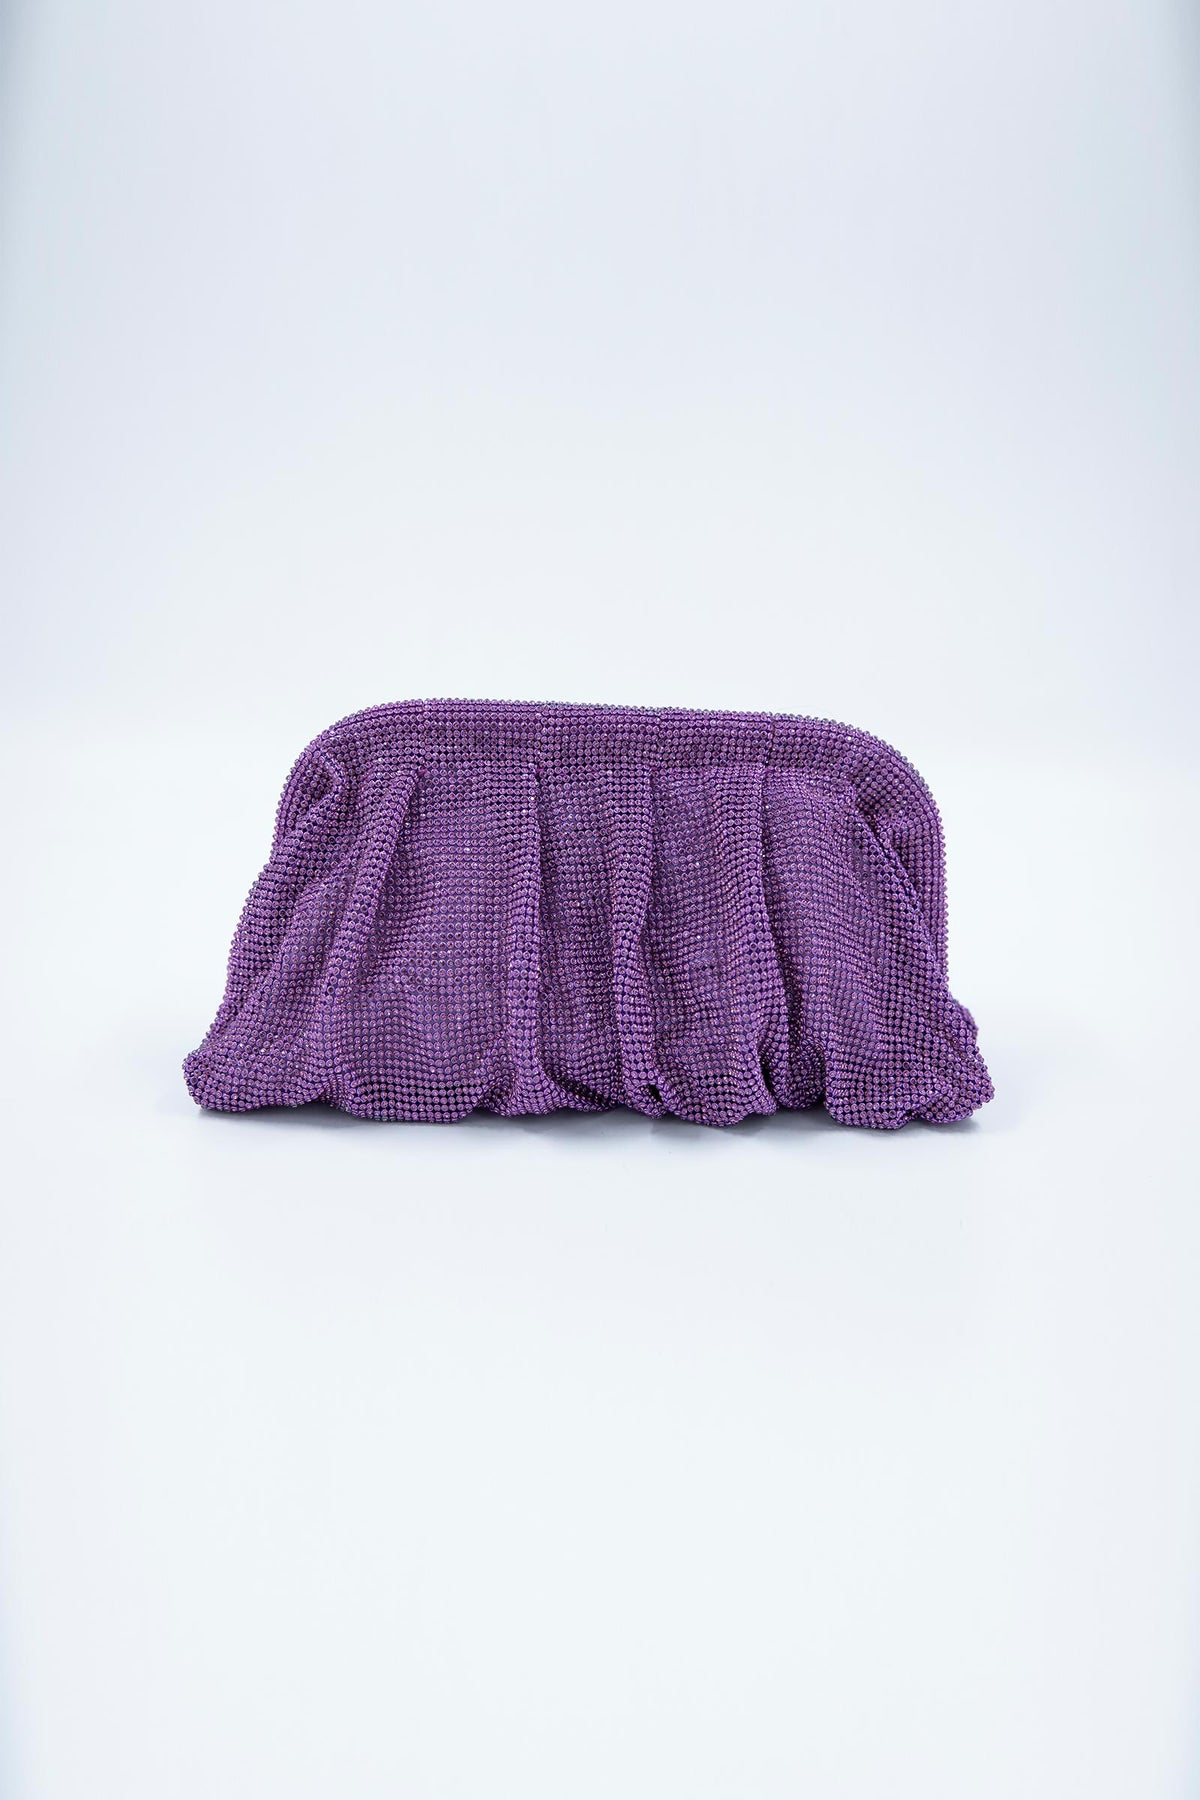
purple ruffle clutch